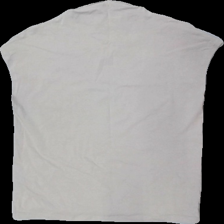
View: front
Type: T-shirt
Category: Ladies
Brand: Lindex
Colors: Beige
Material: 100% bomull
Pattern: Other
Cut: Regular
Size: M
Season: All
Price range: <50
Recommended usage: Reuse
Description: t-shirt